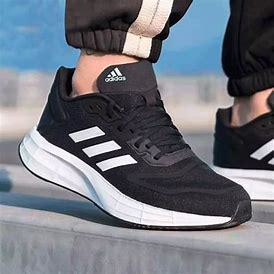
Brand: Adidas
Model: Duramo 10